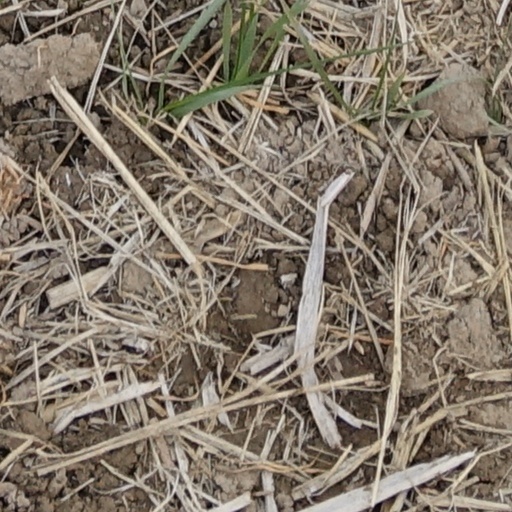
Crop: wheat